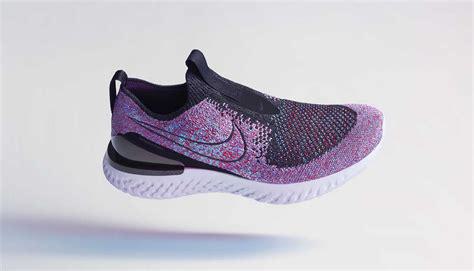
Brand: Nike
Model: React Phantom Run Flyknit 2